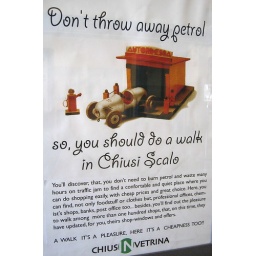
this sign was in the Chiusi train station. absolutely absurd.